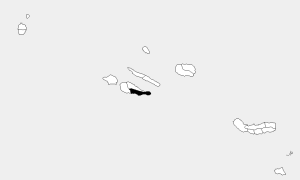
Lajes do Pico est une petite ville portugaise, située sur la côte sud de l'île de Pico, dans l'archipel des Açores.